Ezra Fleischer

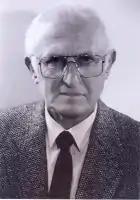

Ezra Fleischer (7 August 1928 – 25 July 2006) was a Romanian-Israeli Hebrew-language poet and philologist and laurate of the Israel Prize for Literature studies for 1959.